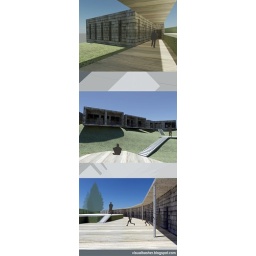
a boarding house in a little town in the mountain side of Romania